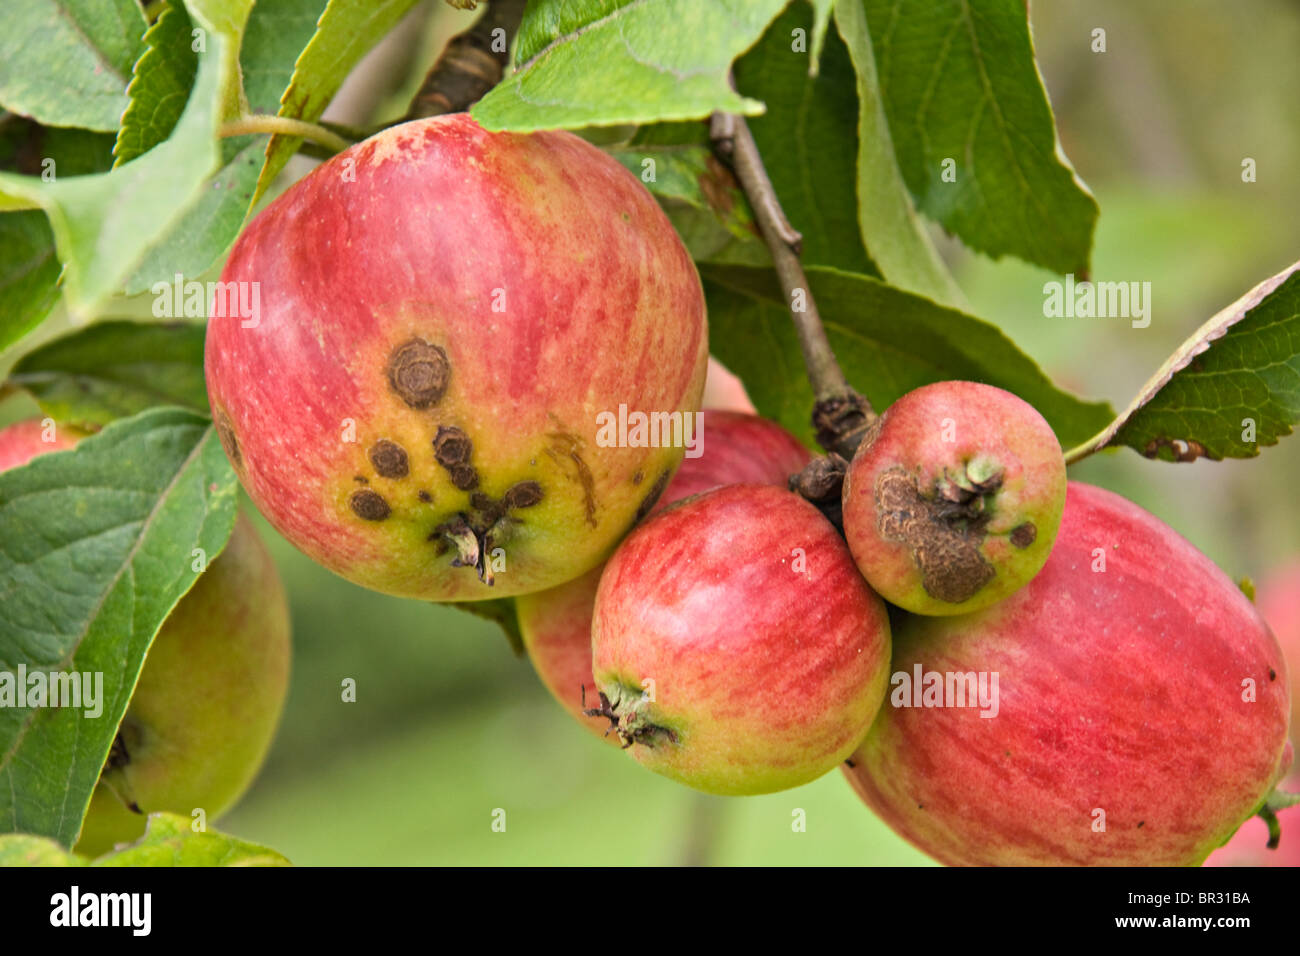
Plant: Apple
Disease: apple scab